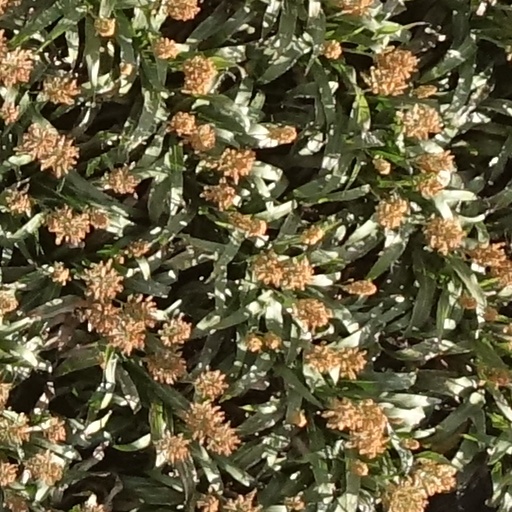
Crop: sorghum